Vicente Gerbasi

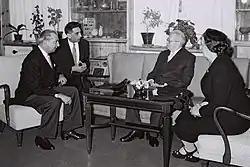
Ambassador Vicente Gerbasi after presenting his credentials to the President of Israel Yitzhak Ben-Zvi, with Golda Meir, February 18, 1960

Vicente Gerbasi (June 2, 1913 in Canaobo, Carabobo – December 28, 1992 in Caracas) was a representative poet of Venezuelan 20th century.